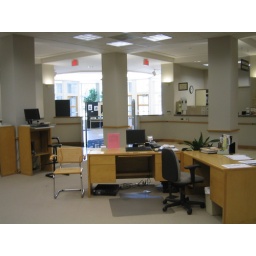
Main floor reference desks. Main library door is in background.